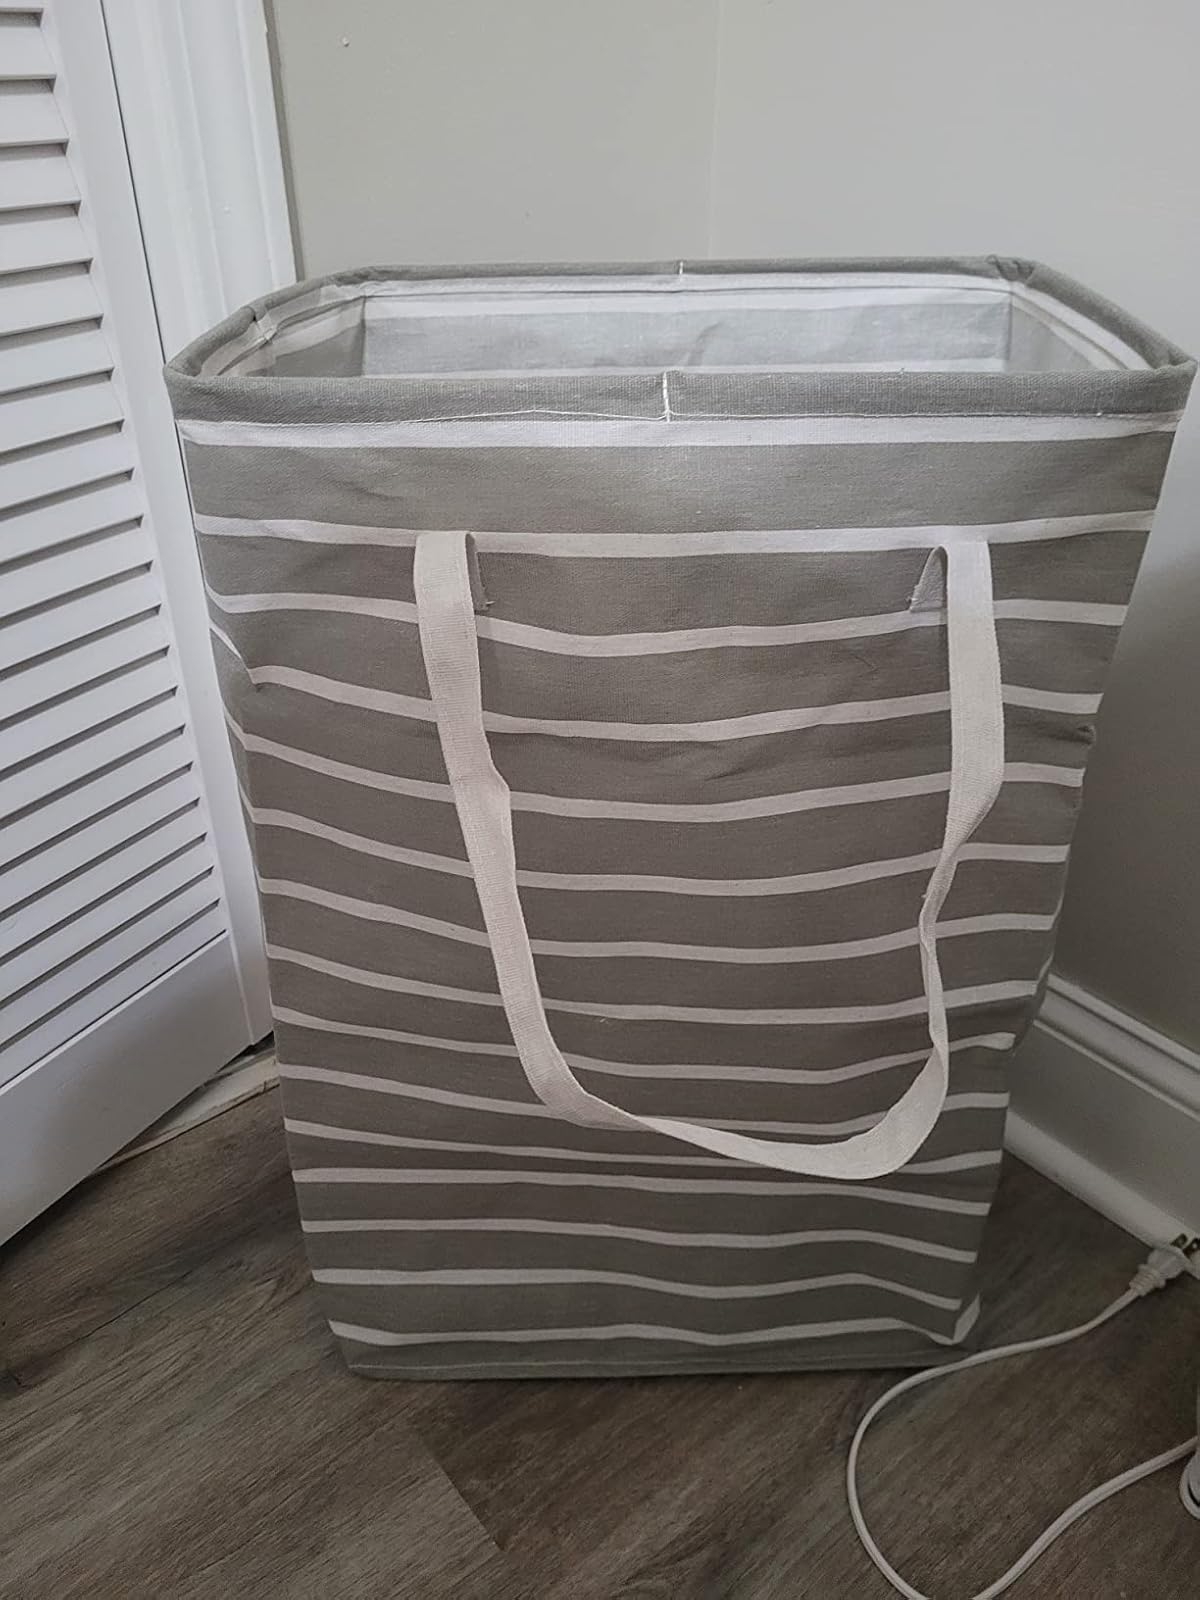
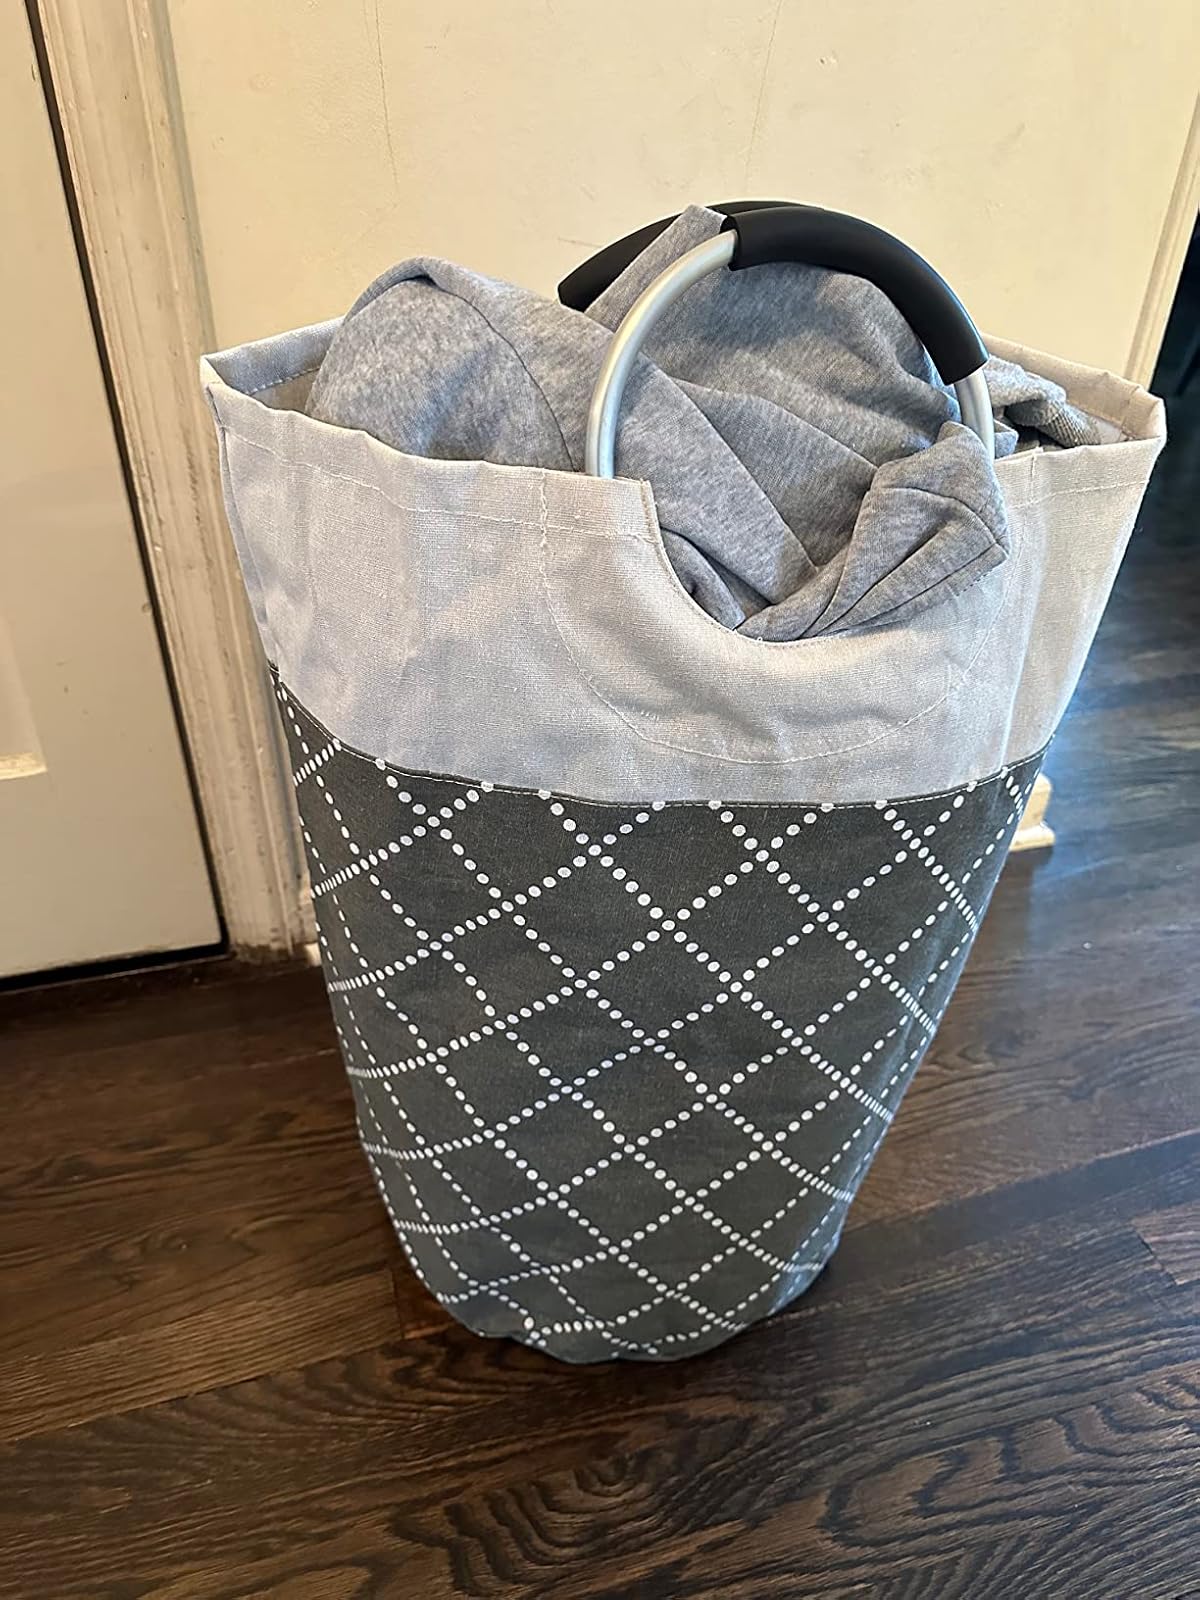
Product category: items_hamper
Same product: no